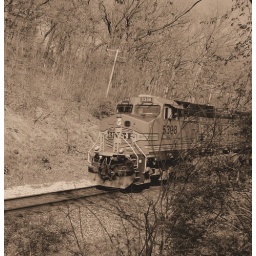
While walking to the cliffs in rural Chana, a train came along and surprised us